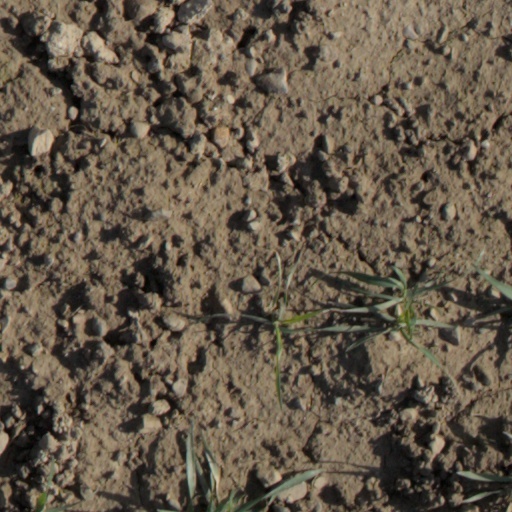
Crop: wheat